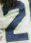
Number: 2